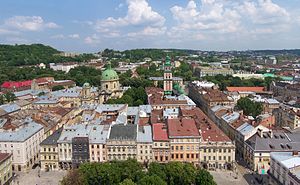
Lviv
Lviv er en by i det vestlige Ukraine.